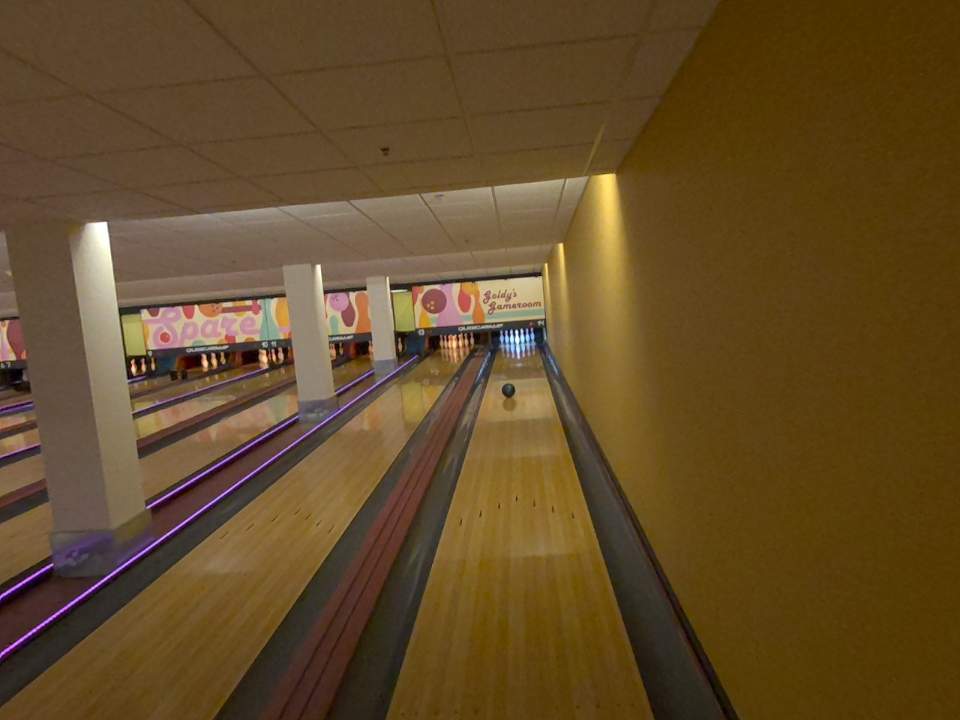
Object: bowling_ball